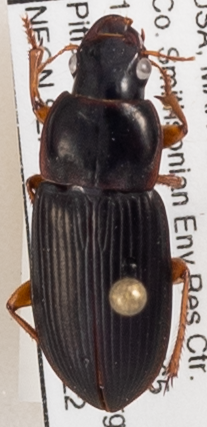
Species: Harpalus pensylvanicus
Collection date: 2019-08-22
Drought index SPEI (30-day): -0.786
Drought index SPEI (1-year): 1.106
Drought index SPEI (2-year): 1.69